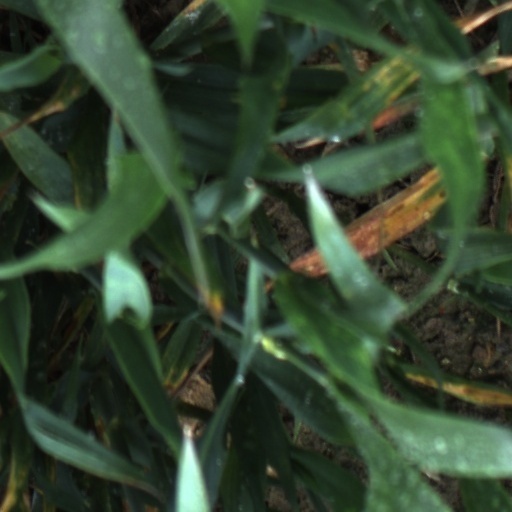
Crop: wheat